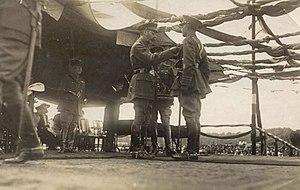
Alfred Maurice Toye est un militaire britannique. Il fut décoré de la Croix de Victoria, la plus haute distinction pour courage face à l'ennemi pouvant être décernée aux forces d'Angleterre et du Commonwealth.